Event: Nepal Earthquake
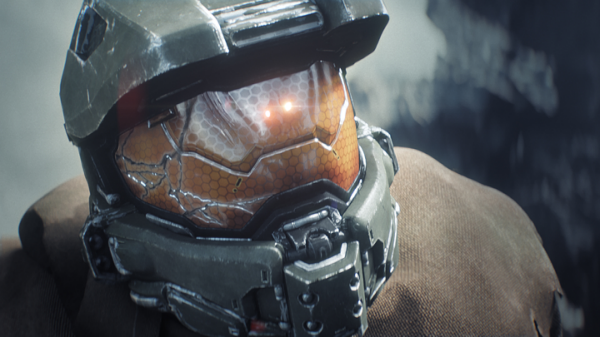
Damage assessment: no_damage